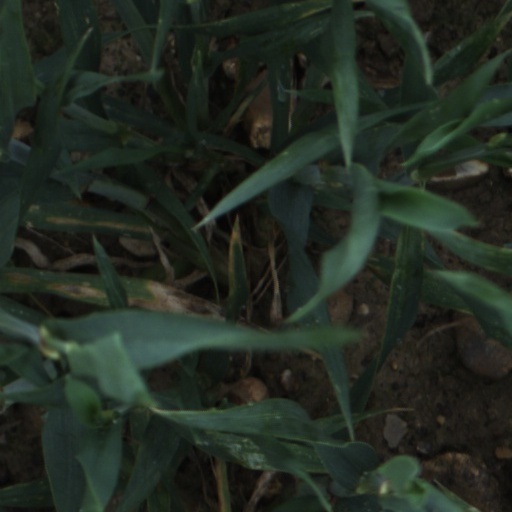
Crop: wheat